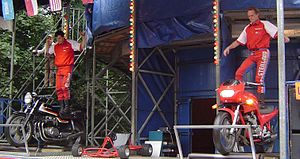
Dødsdrom
Motorcyklerne demonstreres uden for dødsdromen i et omrejsende tivoli i Weert
Motorcyklerne demonstreres uden for dødsdromen i et omrejsende tivoli i Weert).
En dødsdrom er en bane til motorcykelkørsel, typisk med speedwaymotorcykler. Banen er formet som en opretstående tønde, hvor man kører på tøndens inderside og centripetalkraften gør at man ikke falder ned, hvis man kører hurtigt nok. Tilskuerne er placeret på en krans udvendigt i toppen af 'tønden' og kunne dér stå og betragte de optrædende.